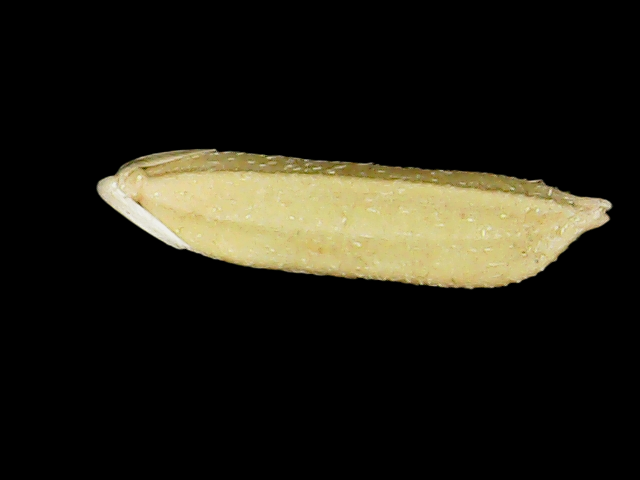
Rice variety: Binadhan20